David Bellion

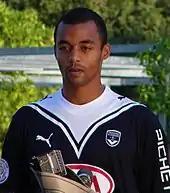
Bellion with Bordeaux

Bellion joined Bordeaux on 15 July 2007, signing a four-year deal for a fee rumoured to total €4.5 million. He was signed as a replacement for Jean-Claude Darcheville. He marked his first match by scoring the only goal in a 1–0 win over Lens. Up until the second half of the season, he was in impressive form, scoring eight goals in twelve matches. However, in the second half, he only scored four goals. The club would end up in second place behind Lyon, who won their seventh title. Despite failing to win the league and his faltering form in the latter half, Bellion said it was his best season.